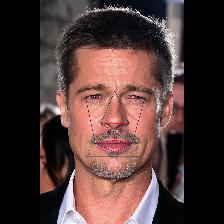
Label: Human